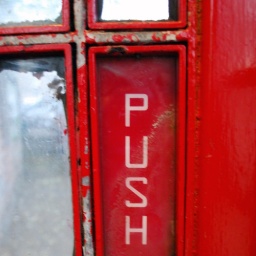
The phone box I scurried down to every evening to talk to my sweetheart (no mobile phone coverage for O2 in Askrigg)